Palazzo Marsili

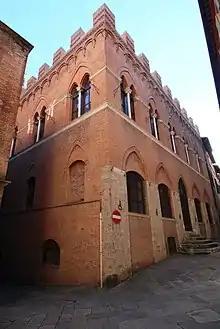
Palazzo Marsili, Siena

The Palazzo Marsili is a Gothic style urban palace localized on Via di Città #124-132, in the Terzo di Città, in the city of Siena, region of Tuscany, Italy. adjacent on Via di Città to the shorter brick Palazzo Marsili-Libelli with plain rectangular second and third story windows.